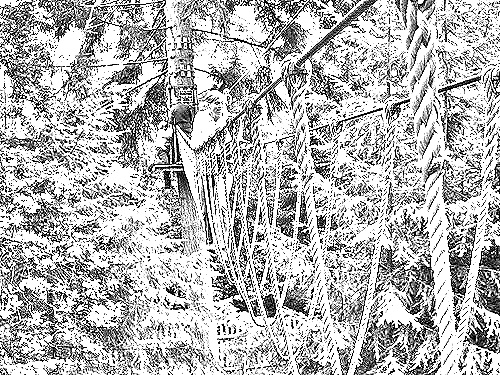
Portrait style: Sketch Portrait